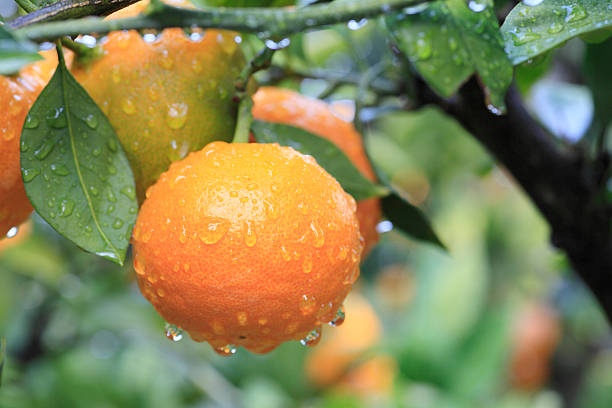
Label: mandarine